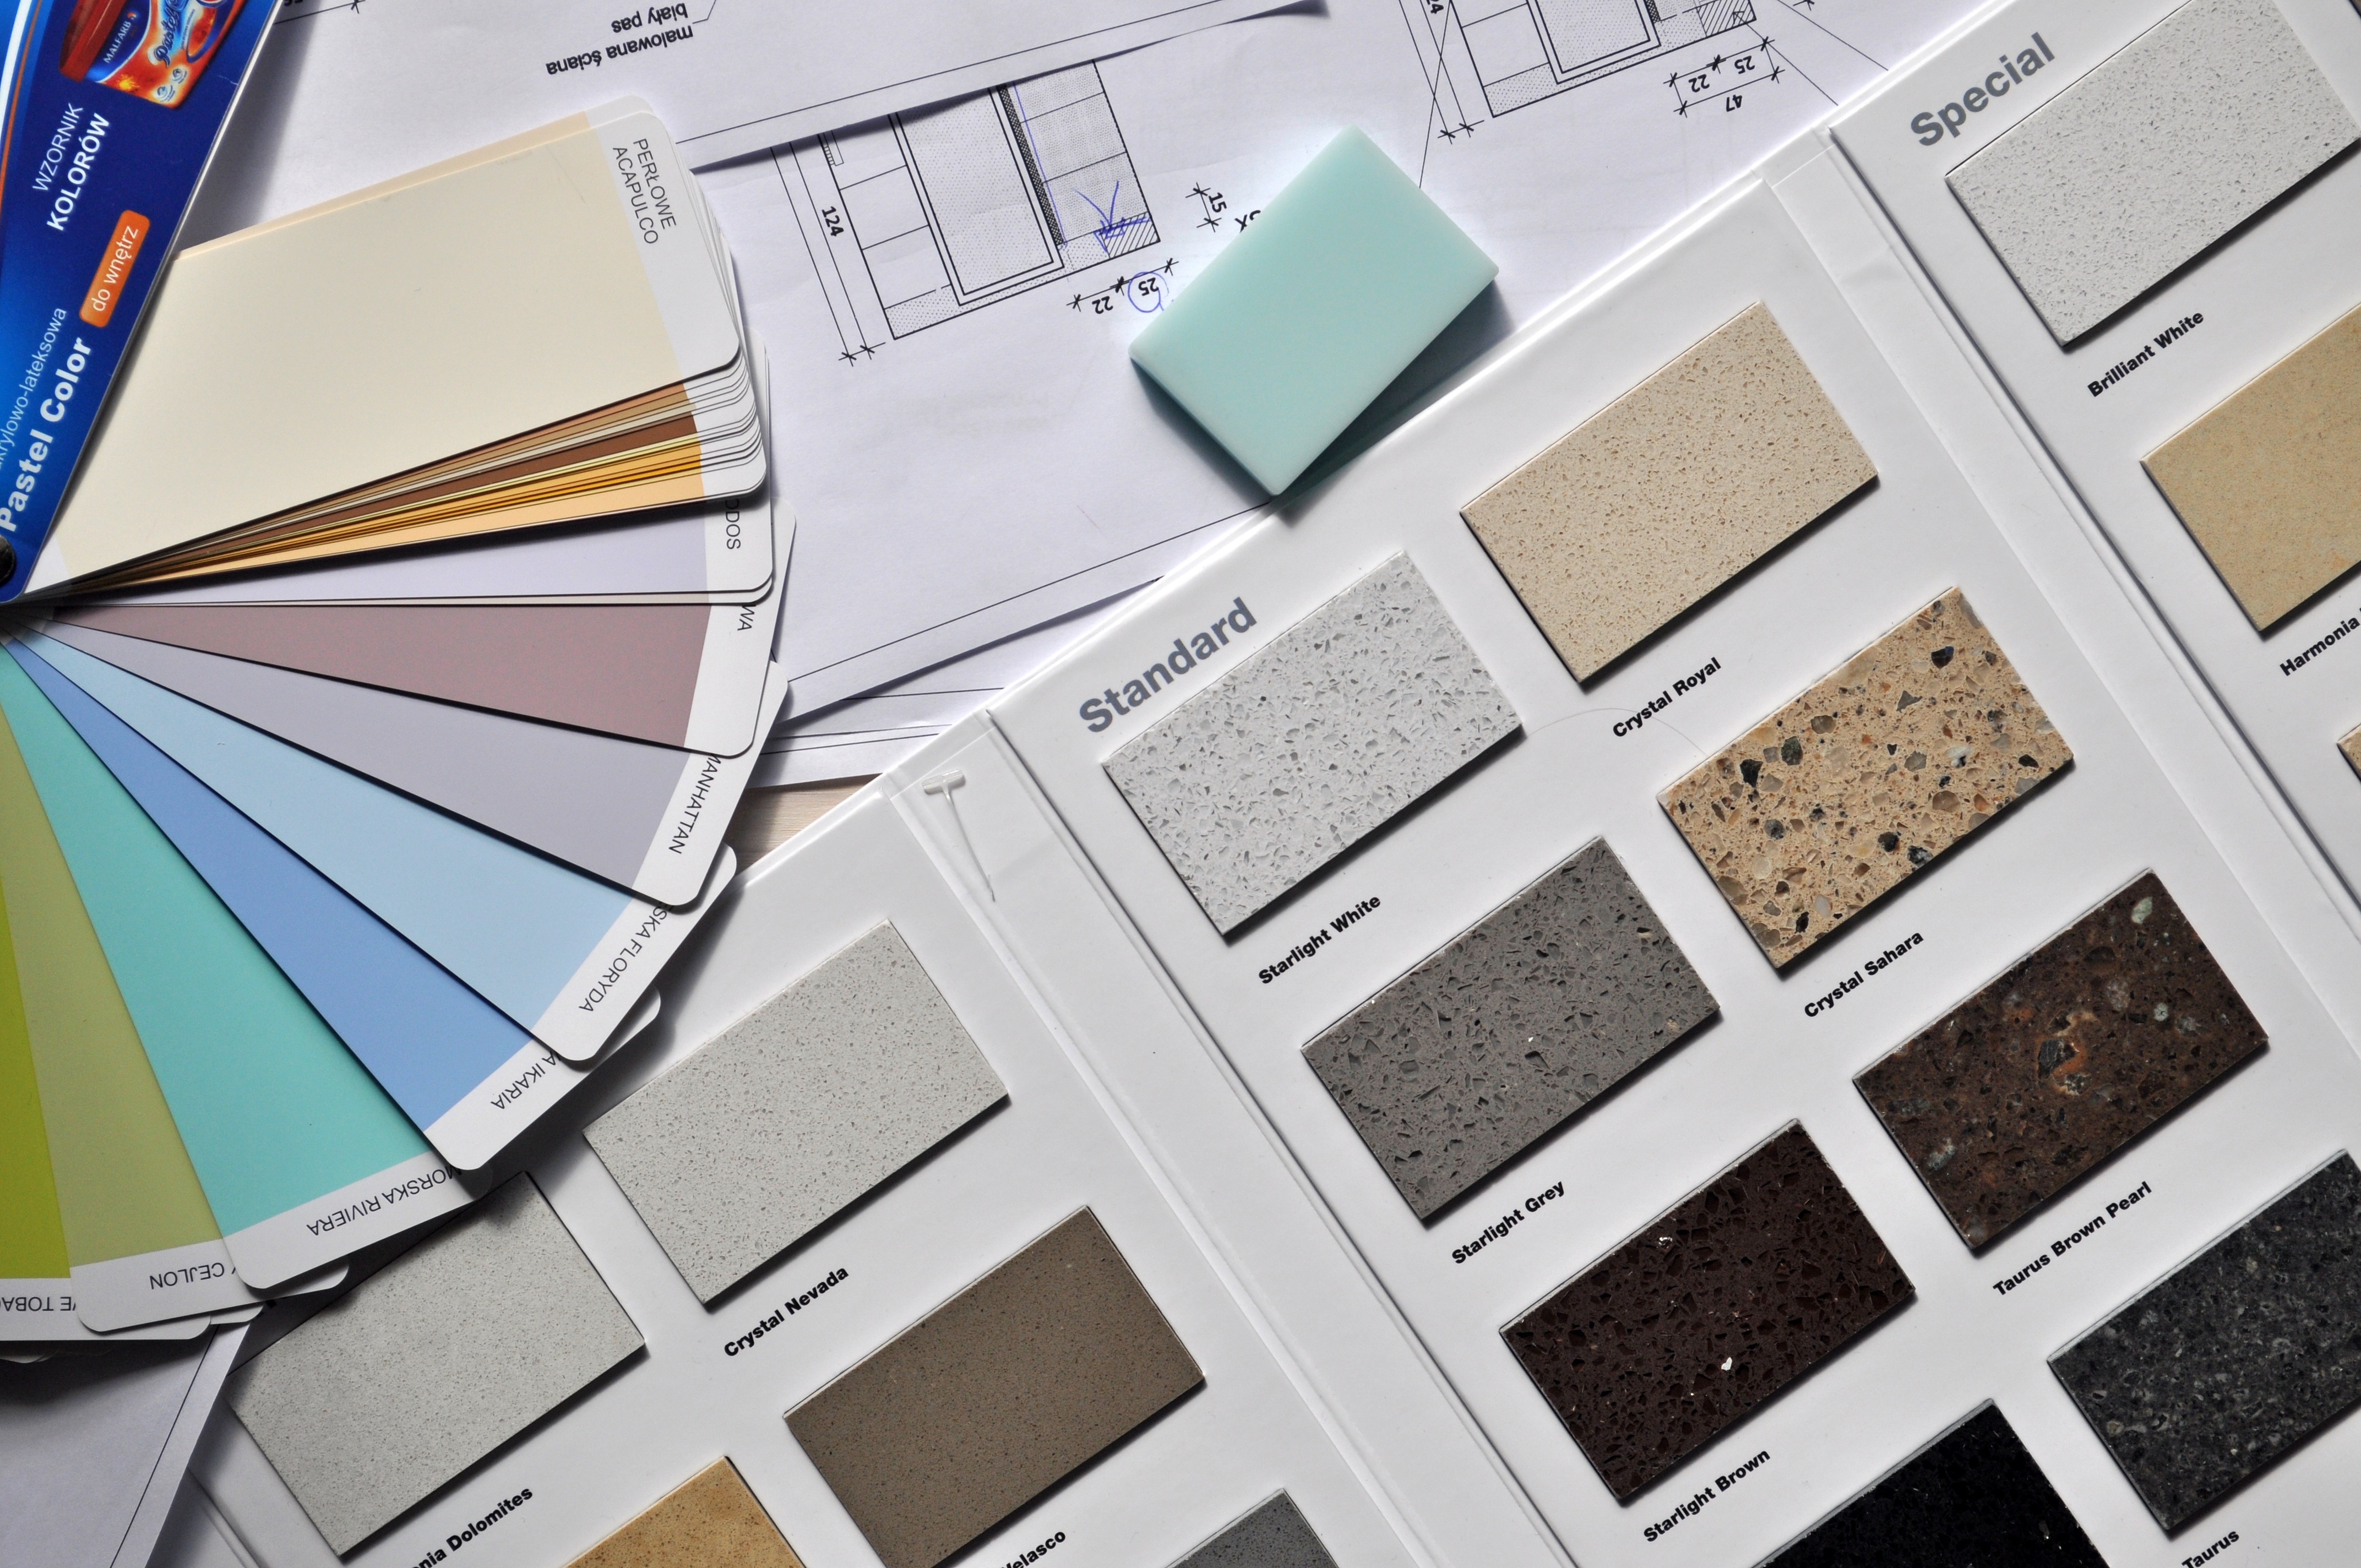
architecture, repair, color, interior design, arrangement, brand, art, colors, design, the interior of the, graphic design, the organisation of